Fraser, Iowa

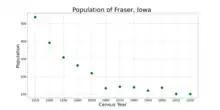
The population of Fraser, Iowa from US census data

As of the census of 2020, there were 101 people, 40 households, and 31 families residing in the city. The population density was 88.8 inhabitants per square mile (34.3/km). There were 49 housing units at an average density of 43.1 per square mile (16.6/km). The racial makeup of the city was 96.0% White, 0.0% Black or African American, 1.0% Native American, 0.0% Asian, 0.0% Pacific Islander, 0.0% from other races and 3.0% from two or more races. Hispanic or Latino persons of any race comprised 2.0% of the population.